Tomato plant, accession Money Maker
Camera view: vertical (180 deg); turntable rotation: 210 degrees
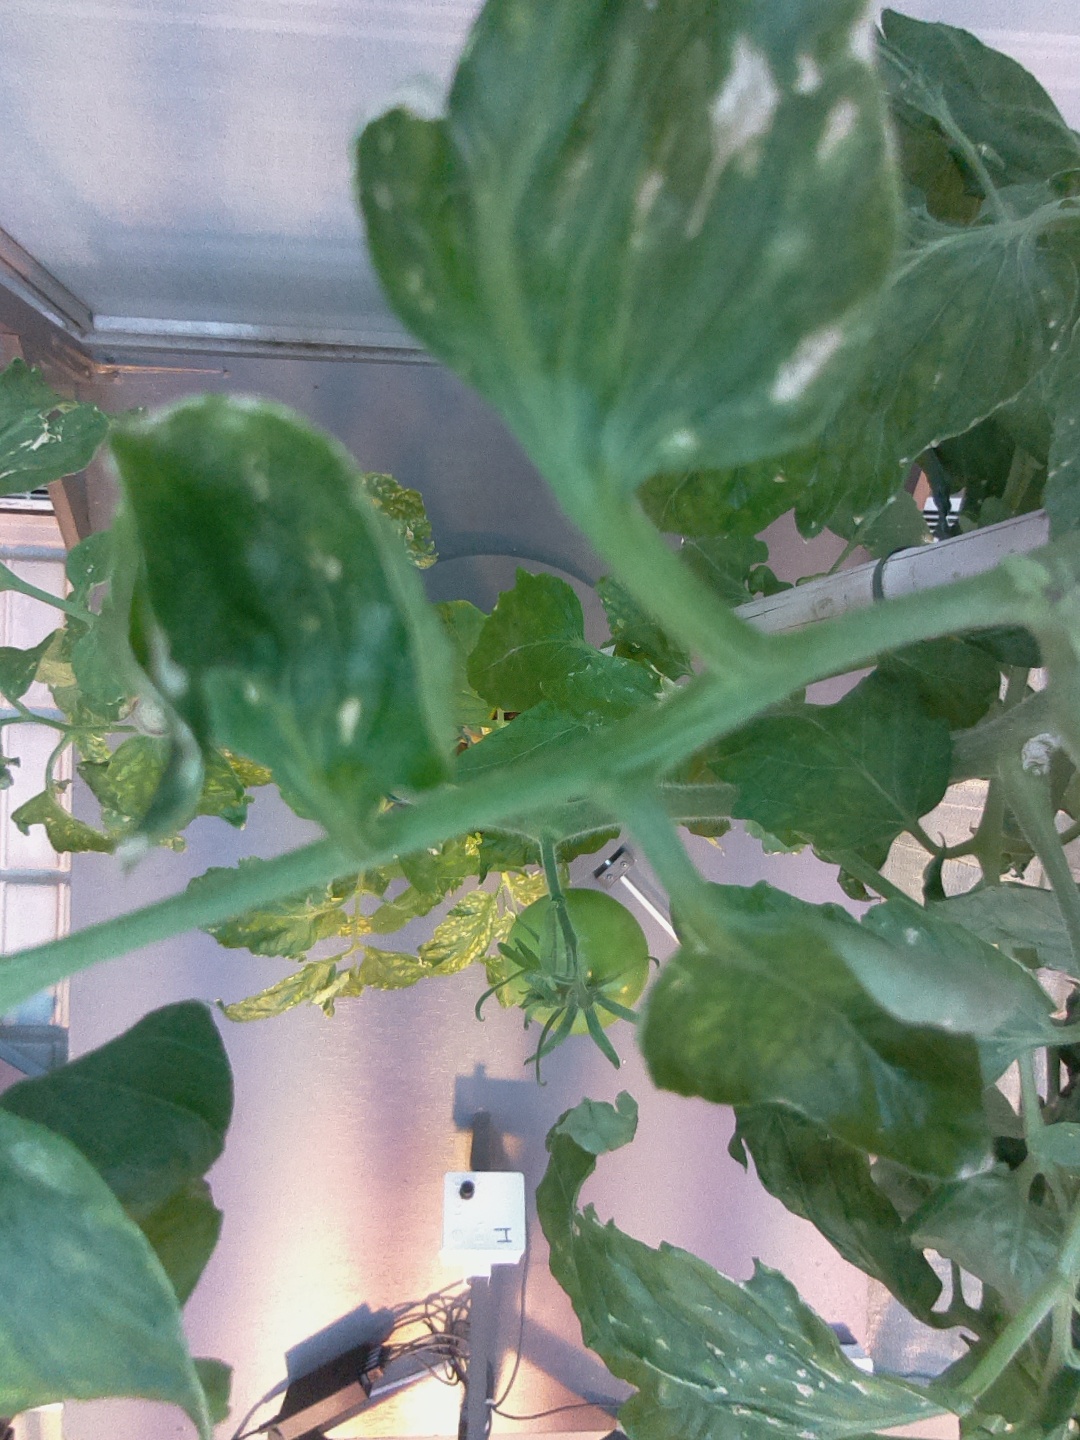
BBCH growth stage 73: 30%-40% of final fruit size